Wigwag (flag signals)

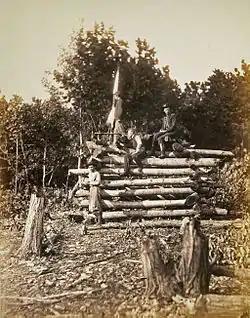
A wigwag station on Elk Ridge, Maryland, during the Battle of Antietam

The first live use of the system was in 1860 in a campaign against the Navajo in the Department of New Mexico. Myer served under Major Edward Canby who became a strong supporter of the formation of a signal corps, which he thought more efficient than Myer's proposal to train every officer. The Navajo war was over by February 1861, but at the same time the American Civil War was beginning. Up to this point, Myer had been temporarily assigned men from the units in which he served to work as signalers, often grudgingly. This was impractical for a large scale war and Myer now pressed for Canby's idea of a dedicated signal corps. Many in Washington opposed the idea, and it took until 3 March 1863 before the Signal Corps was formally inaugurated, although the signalers had been informally called "signal corps" for some time. Myer was put in charge with the rank of Colonel.